Coffee production in El Salvador

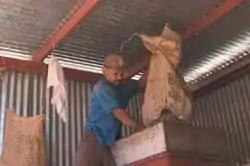
A Salvadoran coffee farmer.

Coffee was first cultivated in El Salvador for domestic use early in the 19th century. By mid-century its commercial promise was evident, and the government began to favor its production through legislation such as tax breaks for producers, exemption from military service for coffee workers, and elimination of export duties for new producers. By 1880 coffee had become virtually the sole export crop.